Tucupita

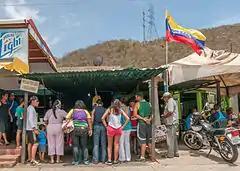
"Chicharronera" in Tucupita.

The main income of Tucupita comes from eco-tourism. The attractions are the birds, mammals and reptiles of the delta, and the villages of the local Indians, the Warao. Tourists can visit the remote parts of the delta and stay in the stilted houses of the Warao in the delta itself.